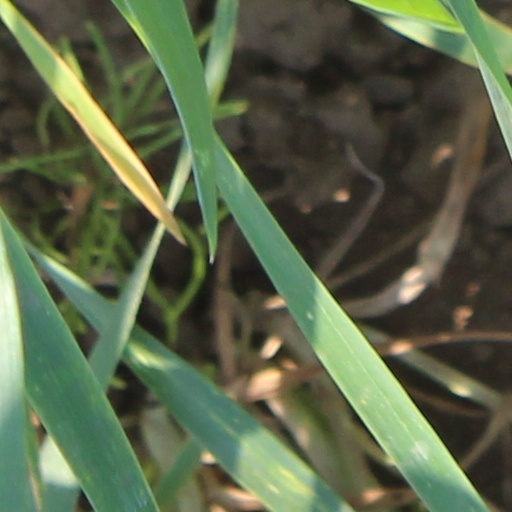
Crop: wheat